Split (composition)

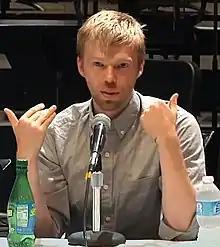
Norman speaks at the 2014 Cabrillo Festival of Contemporary Music

Split is a fantasy for solo piano and orchestra by the American composer Andrew Norman. The work was commissioned by the New York Philharmonic for the pianist Jeffrey Kahane. It was first performed in David Geffen Hall, New York City on December 10, 2015, by the New York Philharmonic and Jeffrey Kahane under the conductor James Gaffigan.